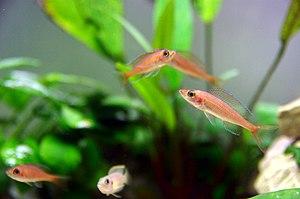
Poisson du Lac Tanganyika
Le genre Paracyprichromis regroupe 2 espèces de poissons de la famille des Cichlidae. Toutes sont endémiques du lac Tanganyika. Ce sont des poissons que l'on rencontre parfois en vaste banc de plusieurs milliers d'individus.